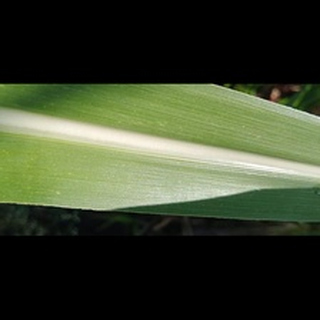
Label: healthy_sugarcane